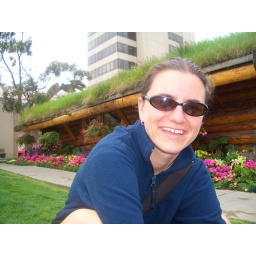
Amy in Anchorage, see the grass on the roof